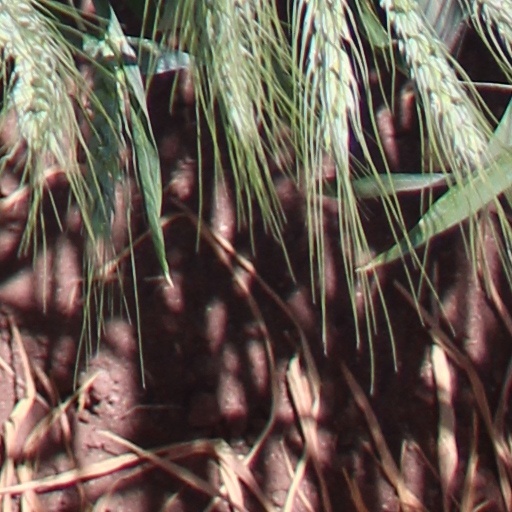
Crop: wheat